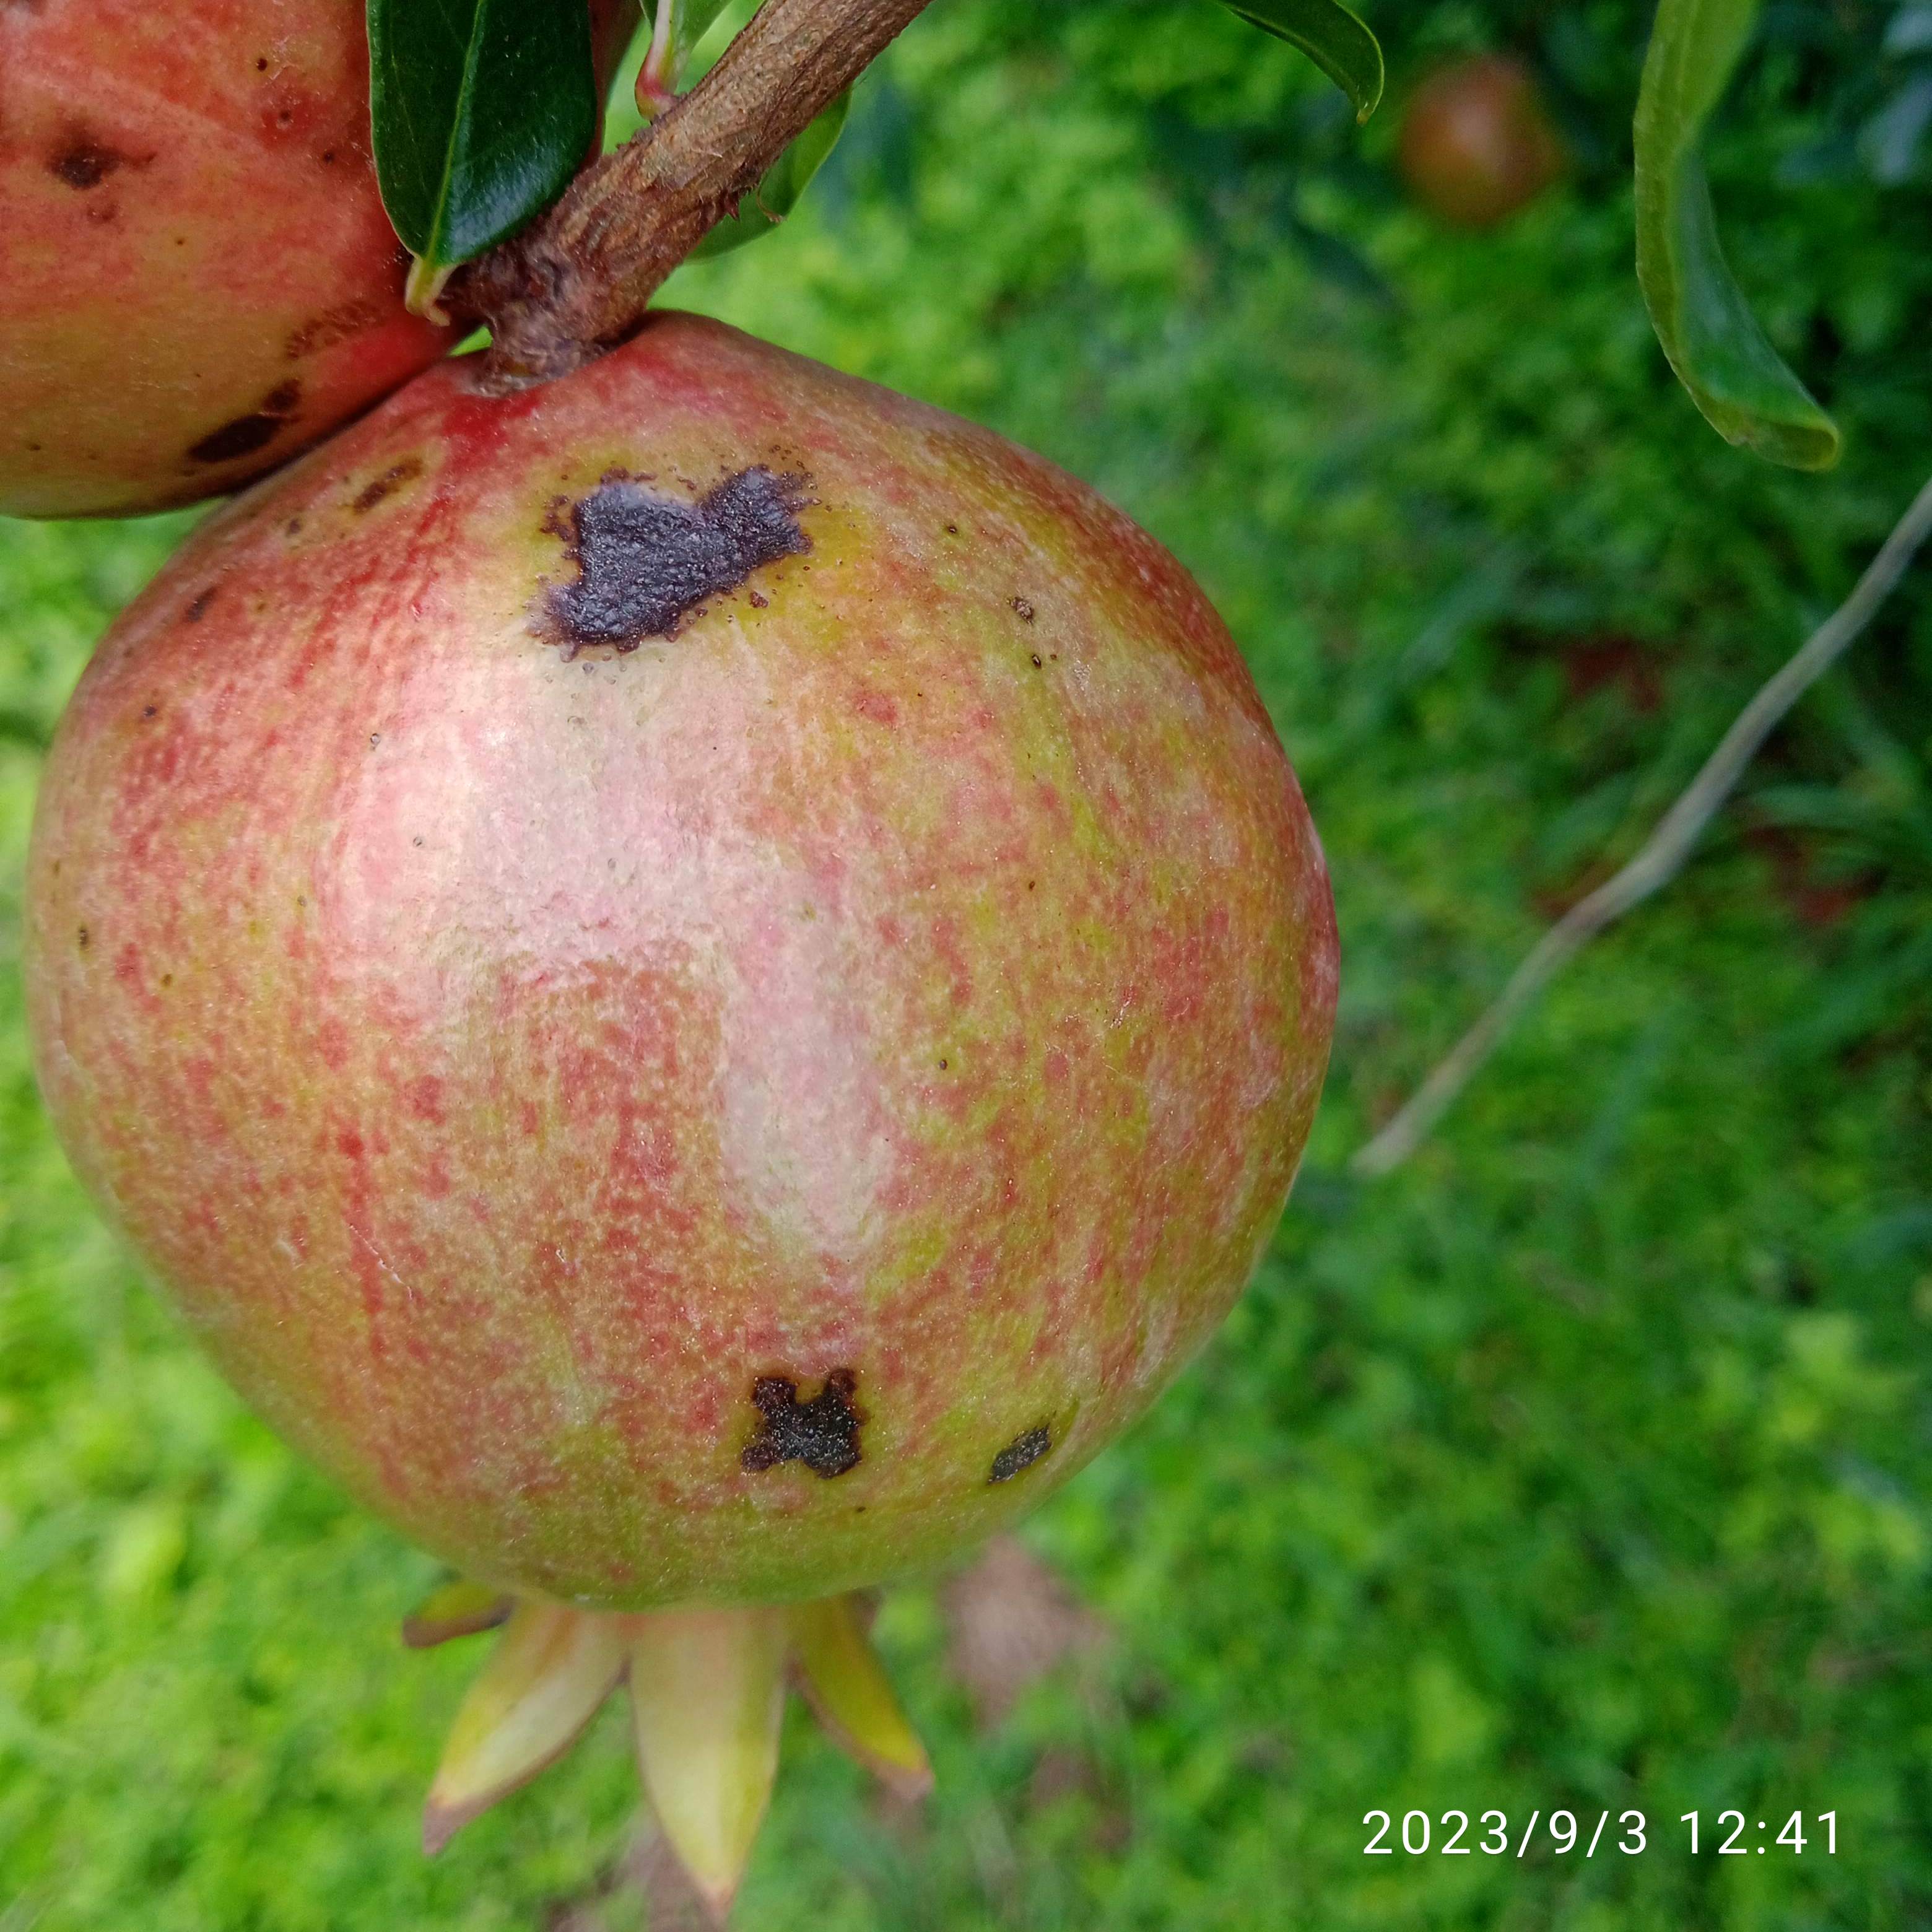
Label: Anthracnose